Pair-non-Pair

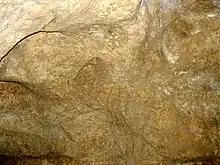
mammouth engraving

The choice of animals represented at Pair-non-Pair has not yet been explained completely. Notably small animals and birds are absent, while carnivores are represented only marginally by a few bears and a wild cat. Although carvings of the ibex are the most frequent no skeletal remains of this species were ever found, neither in Pair-non-Pair nor at any other prehistoric site in Gironde.